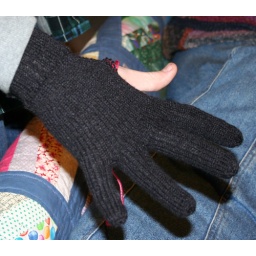
Only a devoted mother would knit a son black sock-weight gloves, in acrylic.